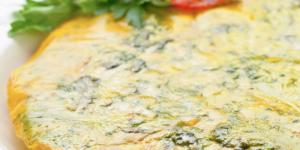
tortilla de lechuga